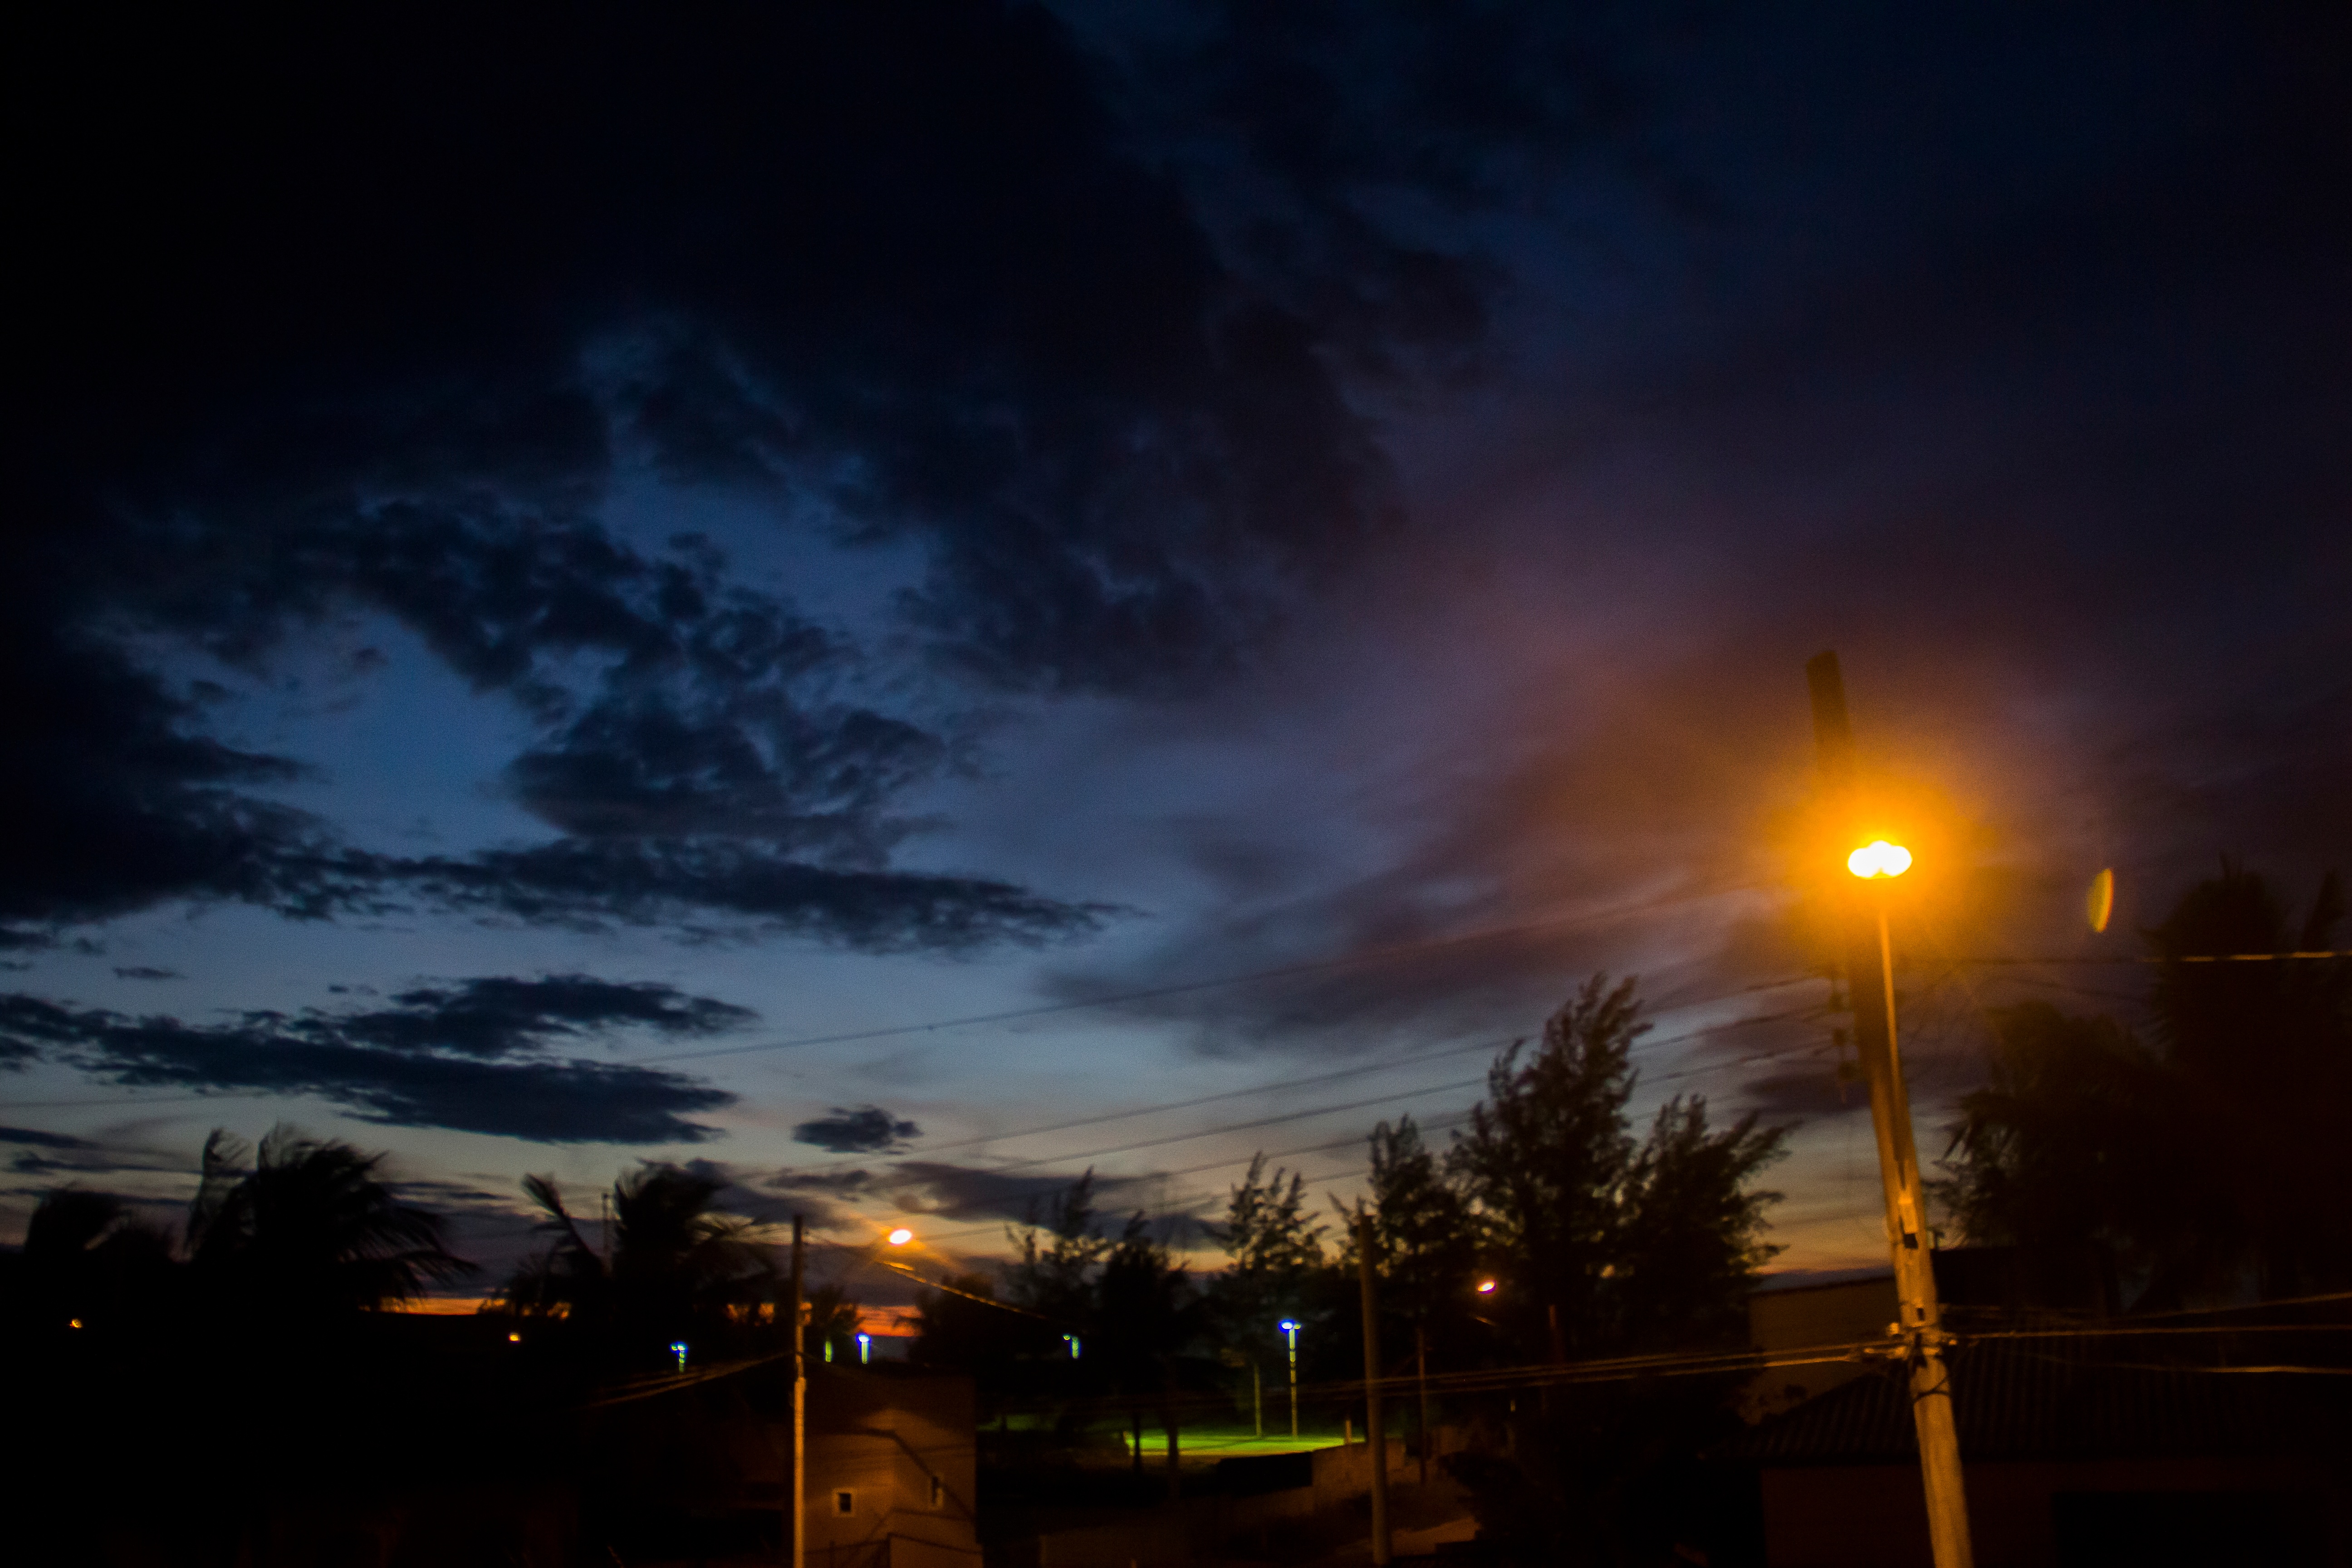
light, cloud, sky, sunrise, sunset, night, sunlight, morning, dawn, atmosphere, dusk, evening, darkness, street light, lighting, midnight, afterglow